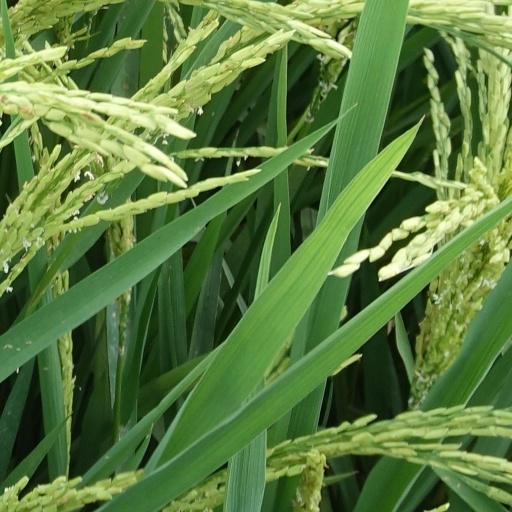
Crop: rice